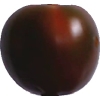
Label: tomato_maroon